Palazzo Donà Balbi

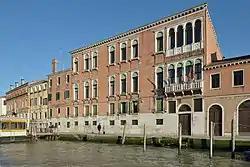
Palazzo Donà Balbi; facade on Grand Canal.

Palazzo Donà Balbi is a palace in Venice, Italy, located in the Santa Croce district, overlooking the right side of the Grand Canal on the Riva di Biasio foundation opposite Palazzo Flangini and the church of San Geremia.